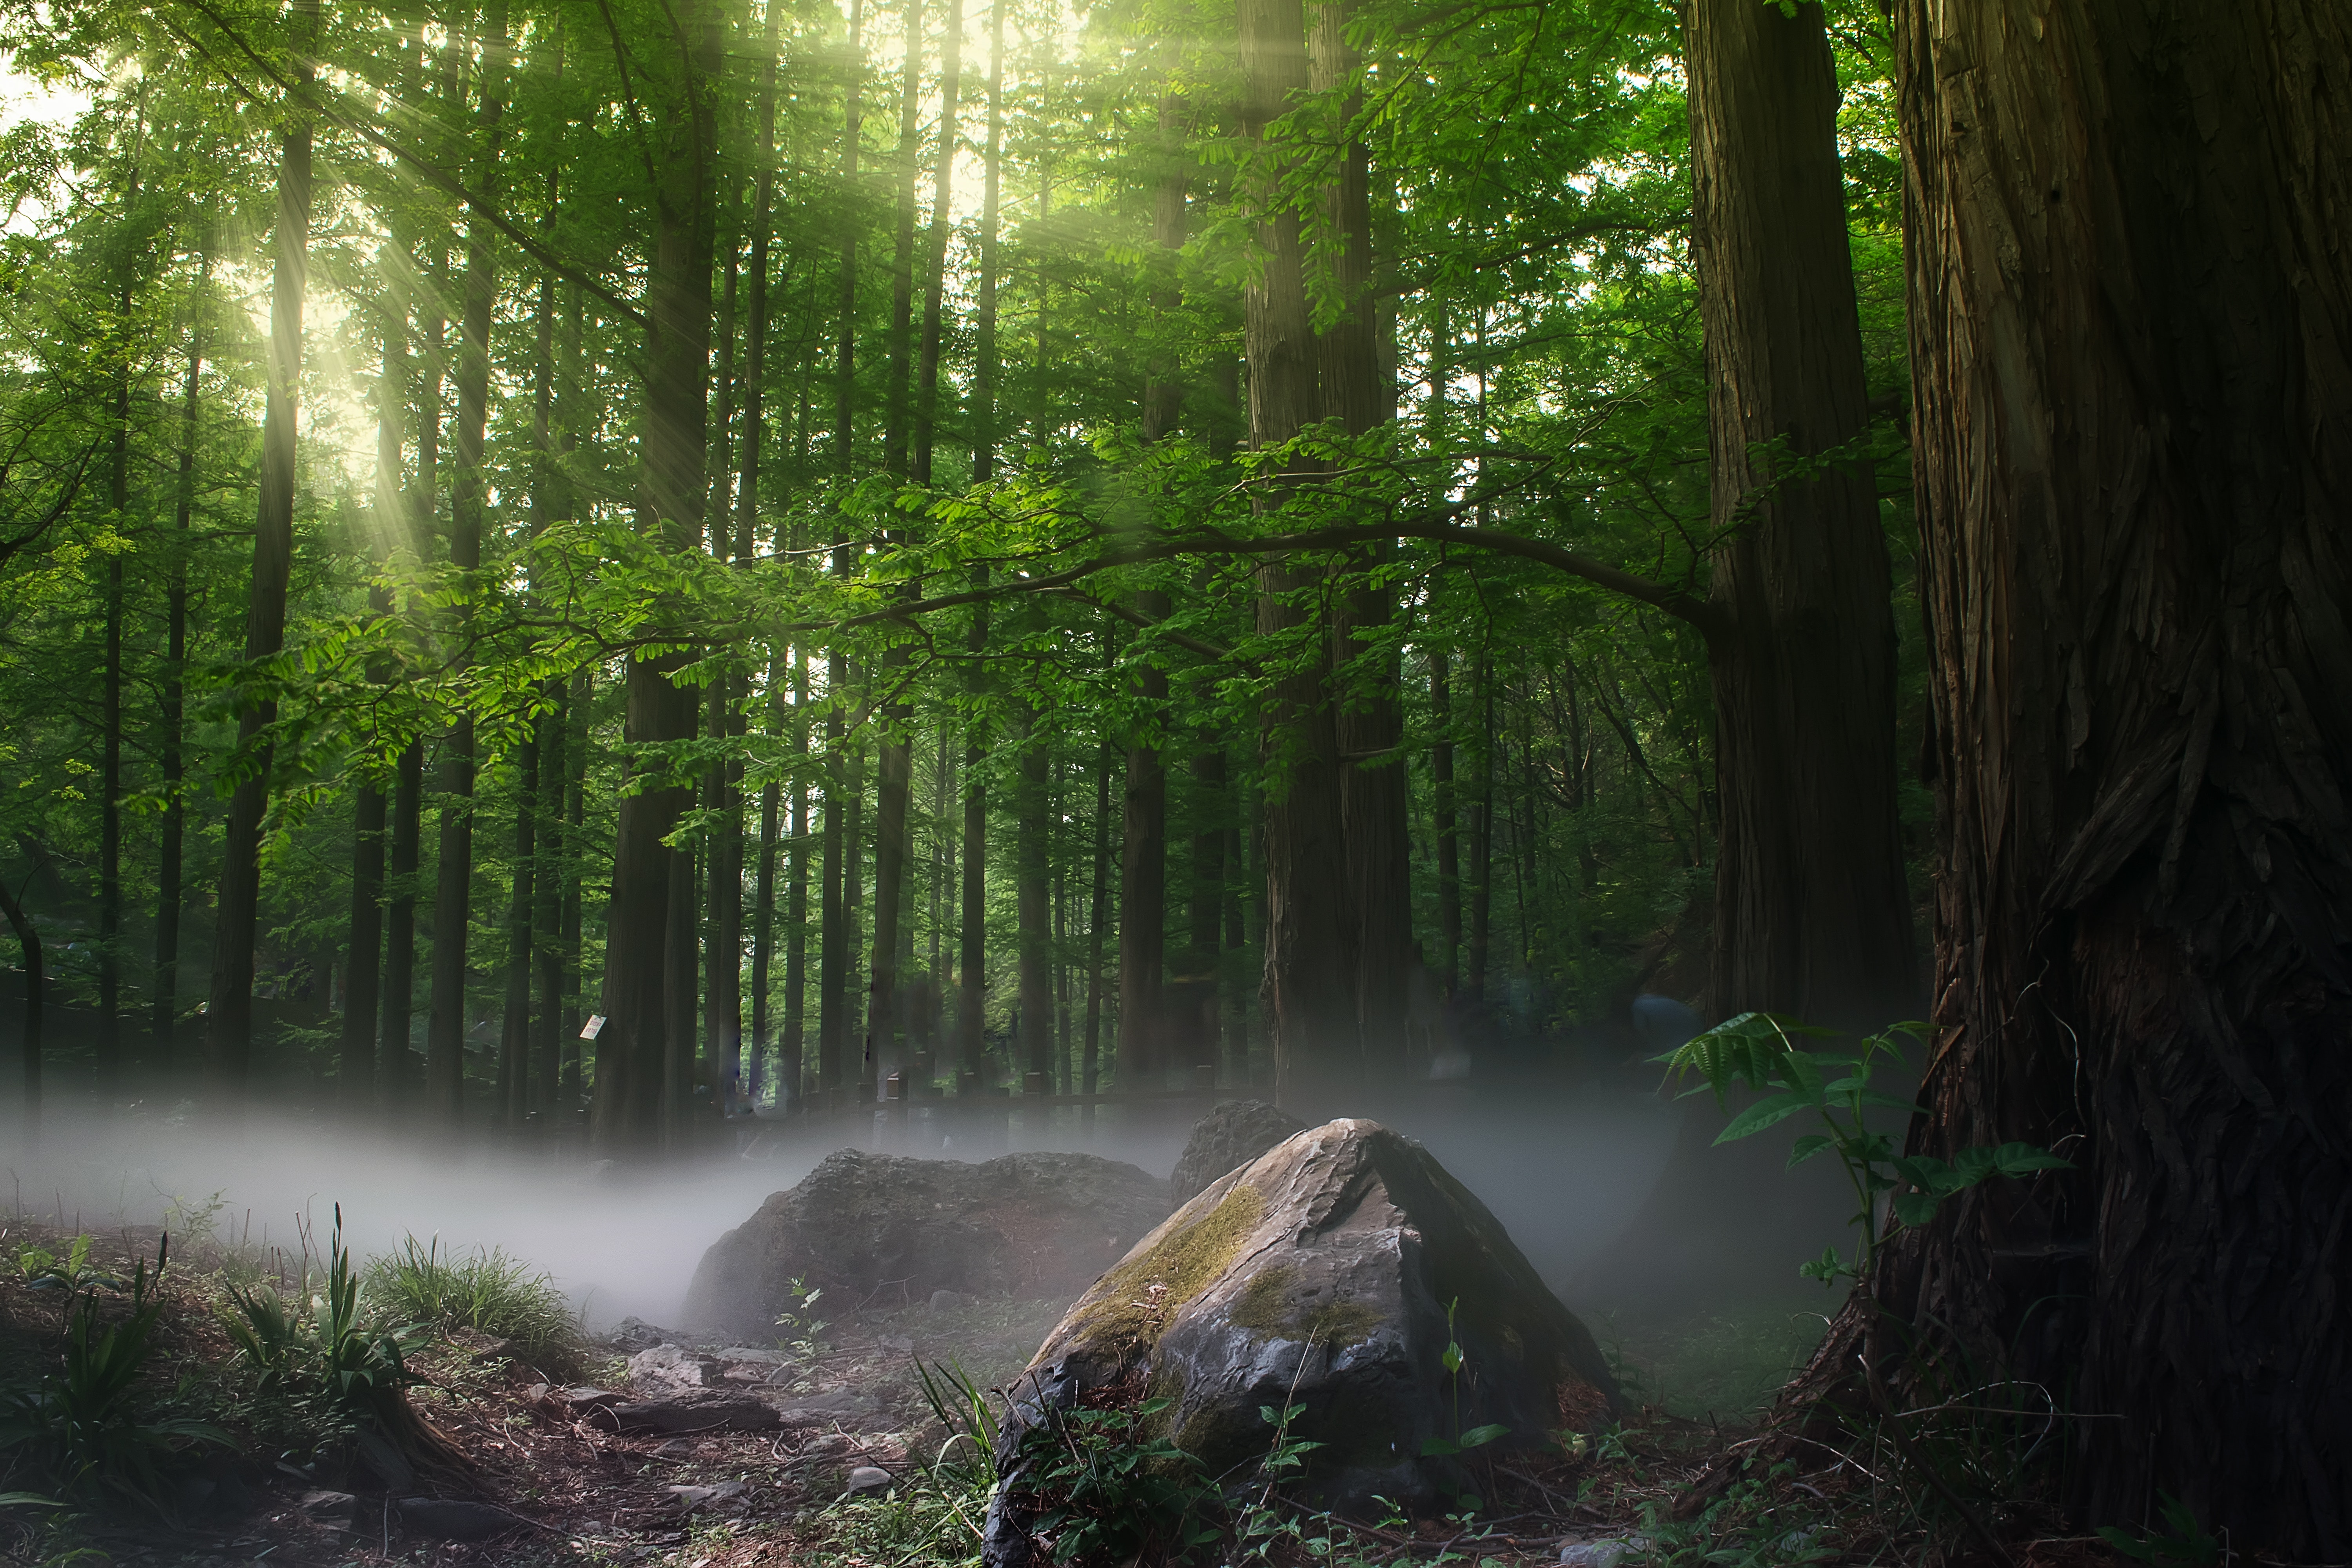
old growth forest, nature, forest, natural landscape, natural environment, tropical and subtropical coniferous forests, tree, nature reserve, vegetation, woodland, green, valdivian temperate rain forest, spruce fir forest, Northern hardwood forest, jungle, sunlight, biome, atmospheric phenomenon, light, temperate broadleaf and mixed forest, wilderness, temperate coniferous forest, rainforest, morning, terrestrial plant, ecoregion, woody plant, plant, grove, state park, landscape, redwood, vascular plant, riparian forest, deciduous, watercourse, trunk